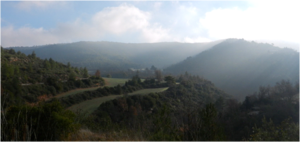
La serra de Rubió est un massif de montagne de Catalogne, en Espagne, culminant à 837 mètres d'altitude.